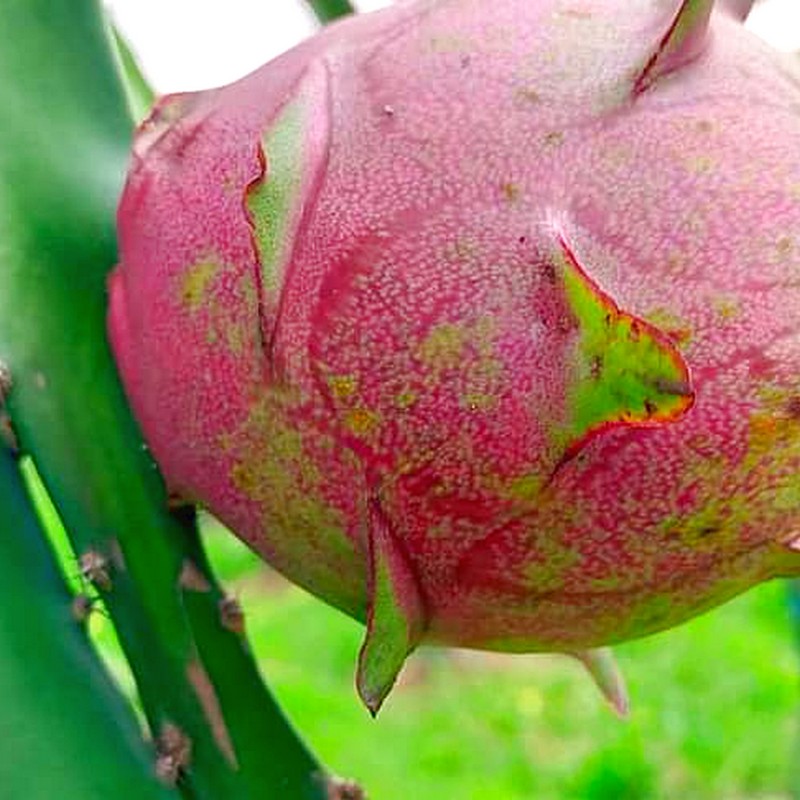
Label: Mature Dragon Fruit